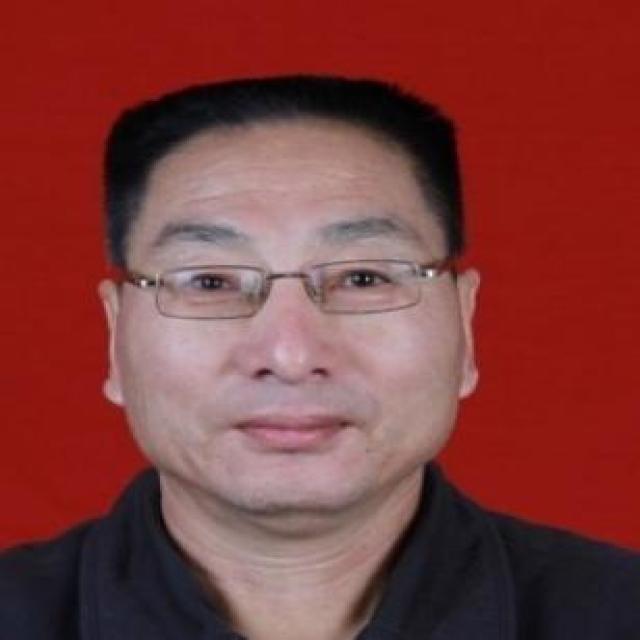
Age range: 45-64